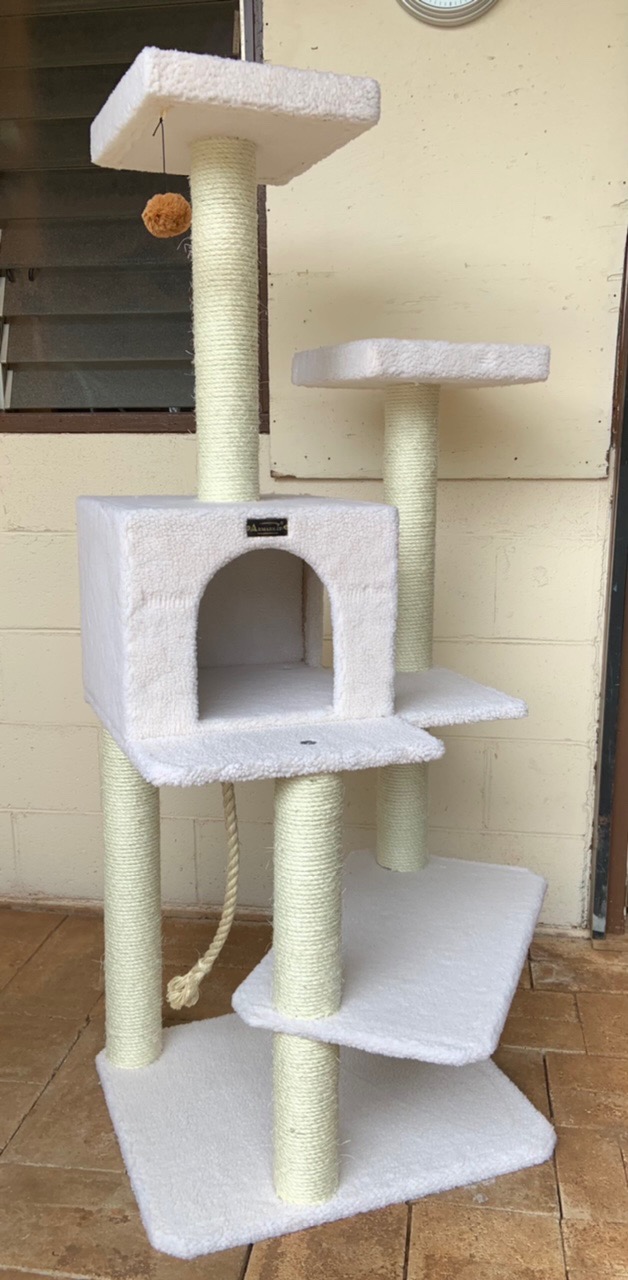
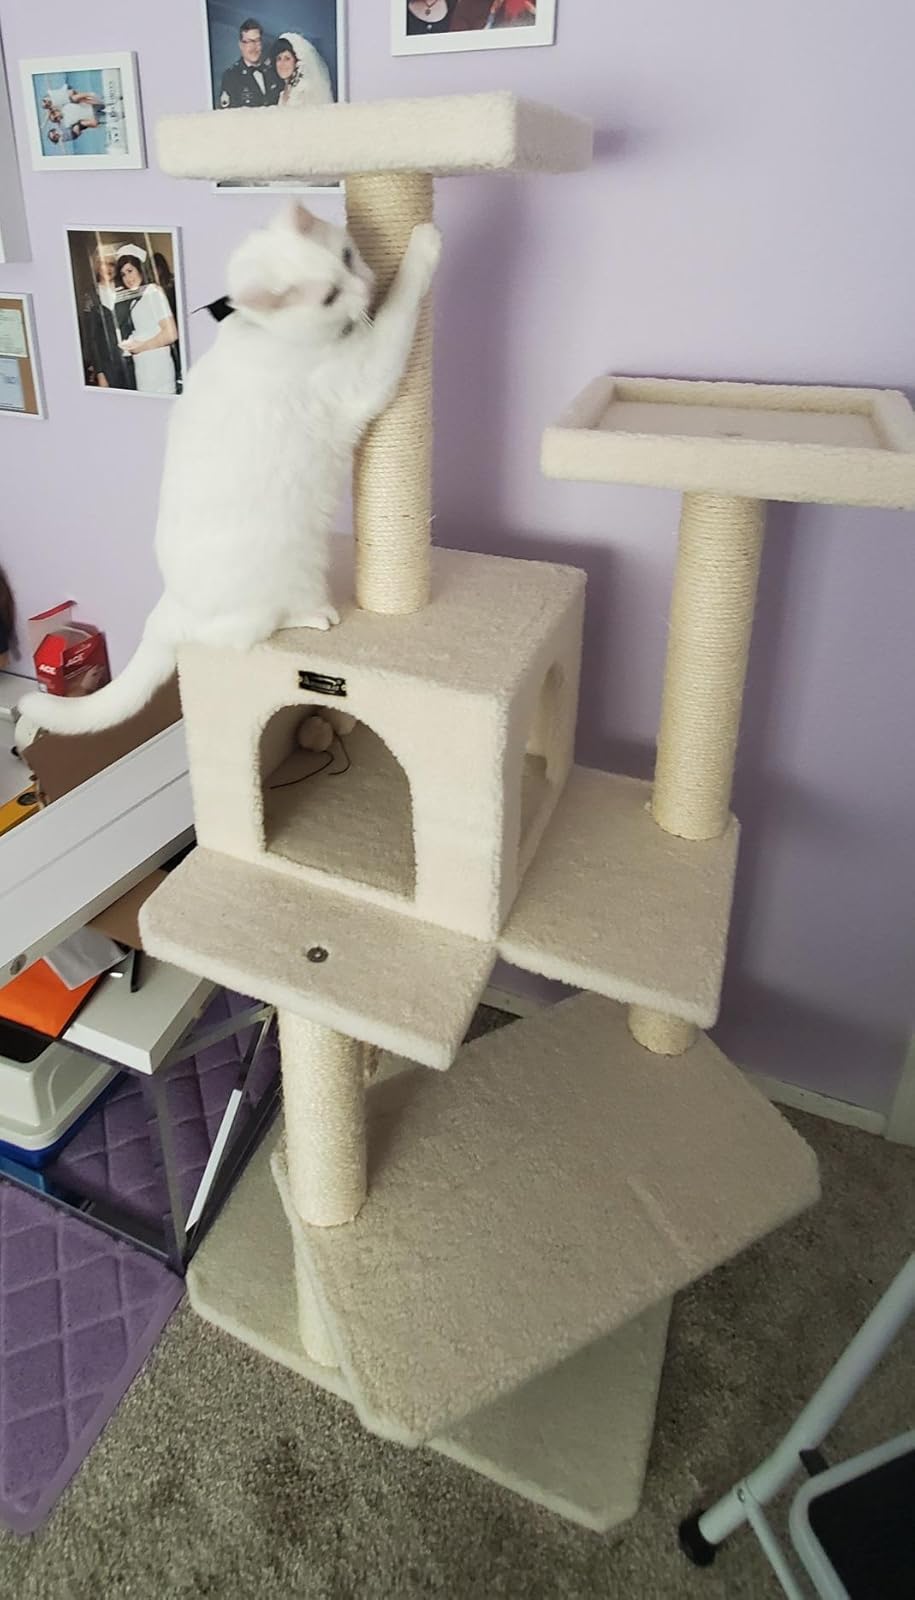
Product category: items_cat tree
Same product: yes